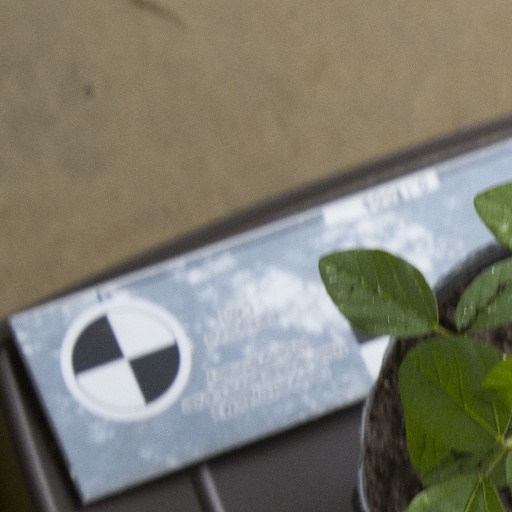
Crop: soybean